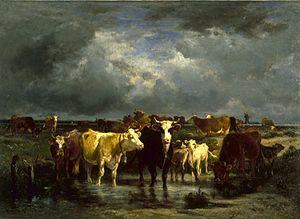
Charles Émile Van Marcke de Lummen, dit Émile Van Marcke, né à Sèvres le 25 août 1827, mort à Hyères le 24 décembre 1890, est un peintre et graveur français.